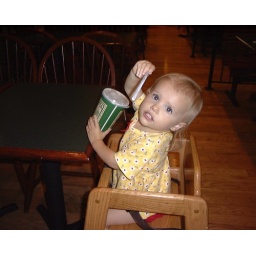
19980900 erin in chair at bear rock 2